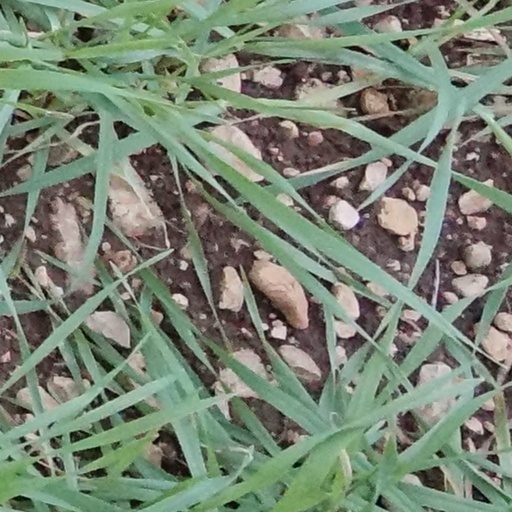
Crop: wheat